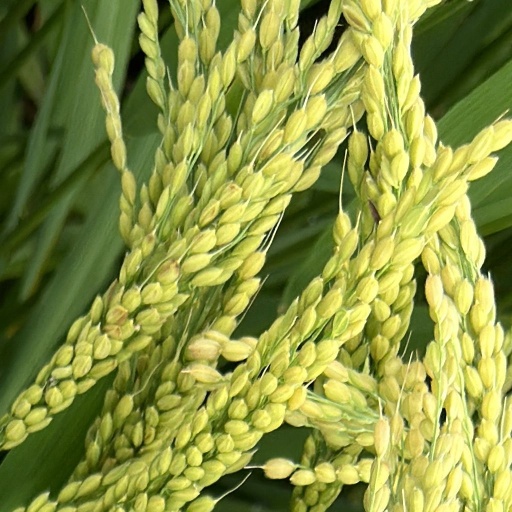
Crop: rice